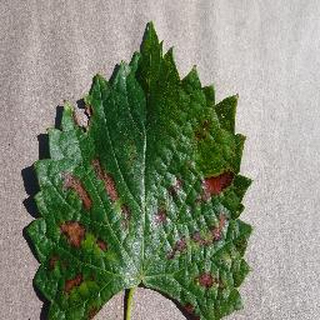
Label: grape_esca_black_measles